Possessor (film)

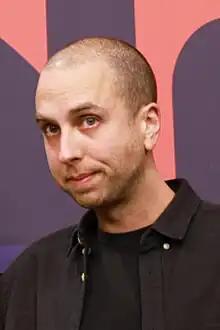
Cronenberg's direction received praise

On the review aggregator website Rotten Tomatoes, of 224 critic ratings are positive for "Possessor", and the average rating is . The website's consensus reads, "Further refining his provocative vision, writer-director Brandon Cronenberg uses "Possessor"s potentially over-the-top premise as a delivery mechanism for stylishly disturbing thrills." On Metacritic, the film has a weighted average score of 72 out of 100, based on 23 critics, indicating "generally favorable reviews".